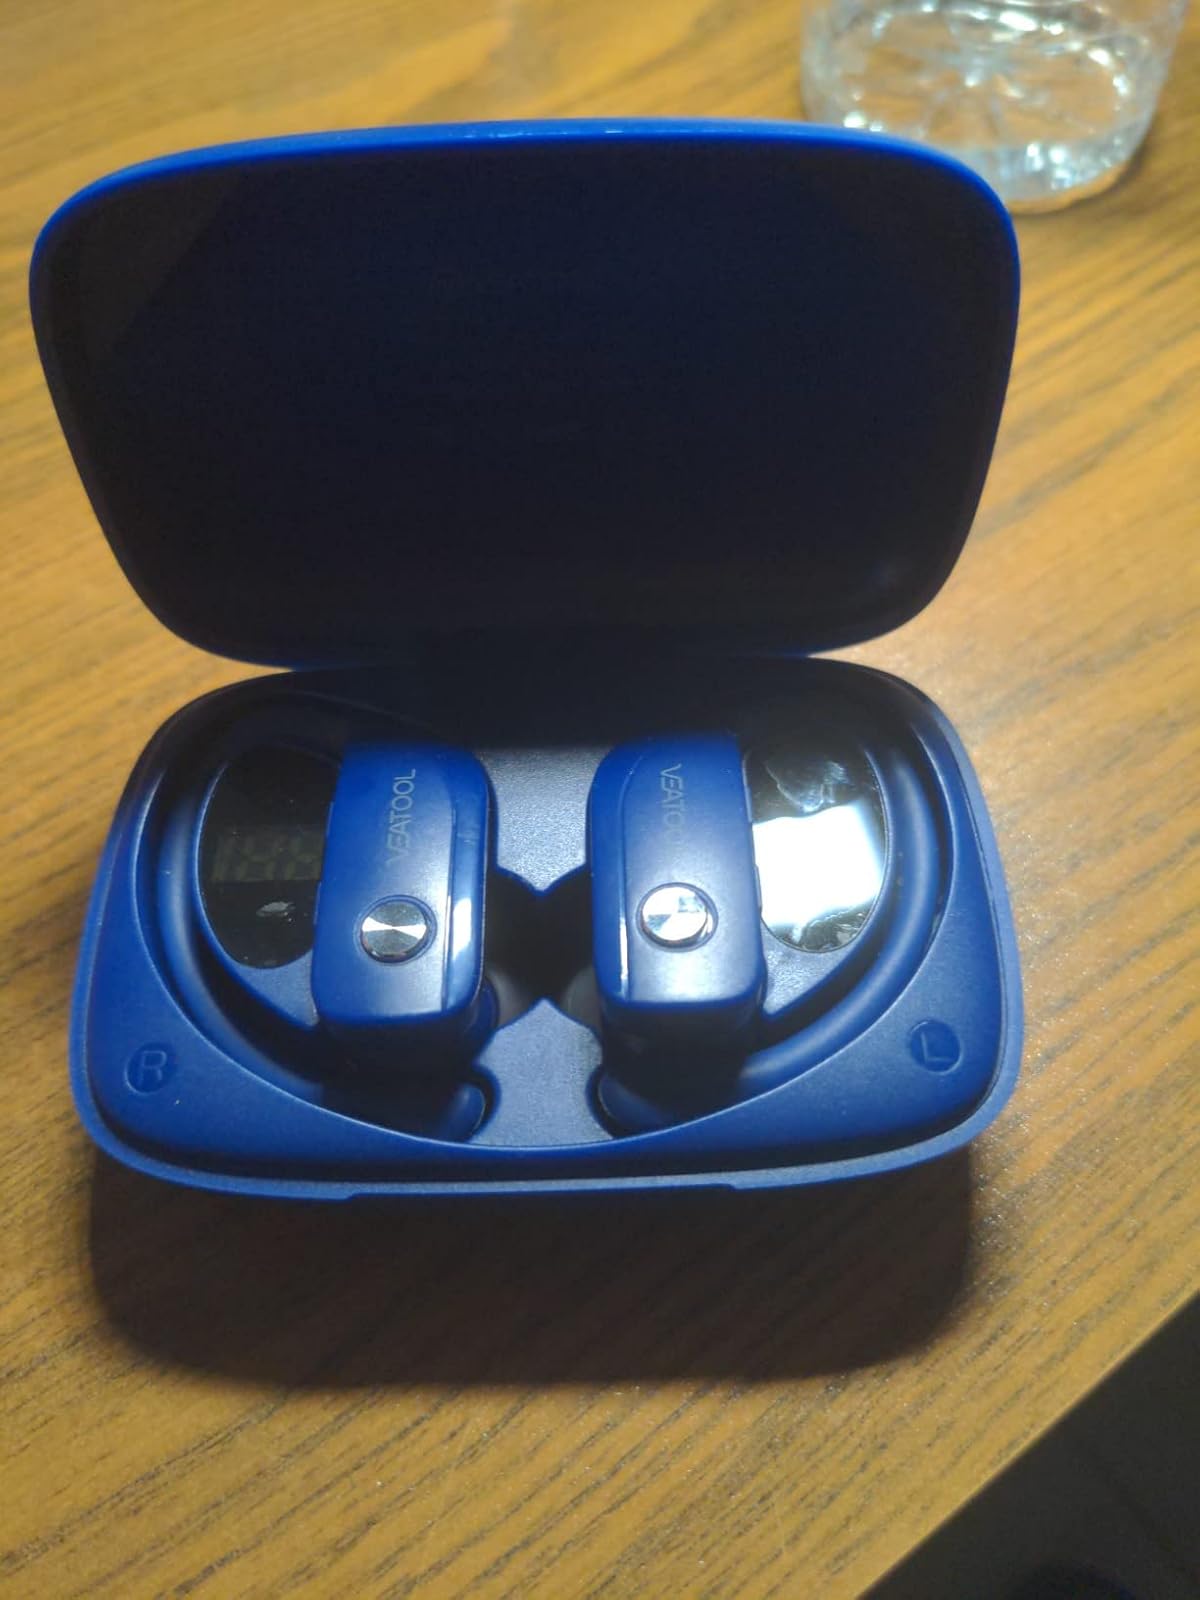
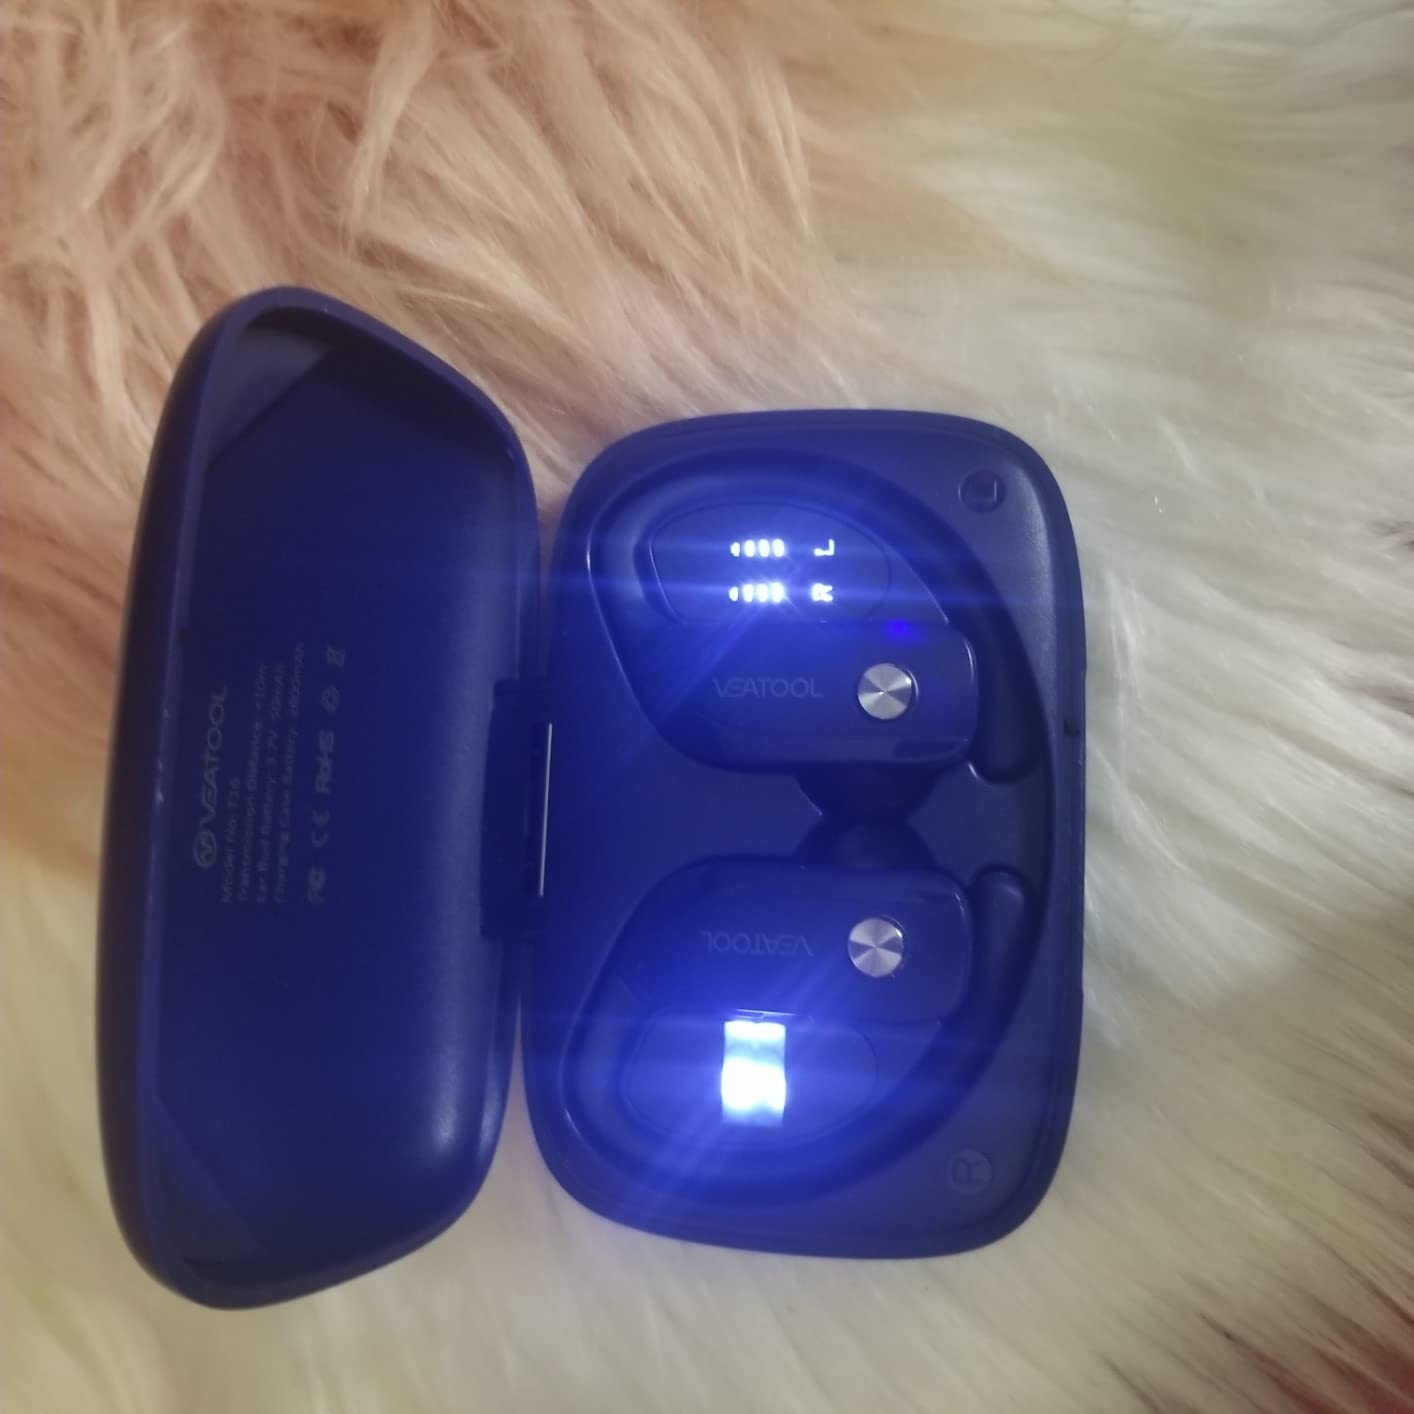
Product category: earbuds
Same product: yes